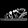
Label: Sandal